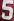
Number: 5